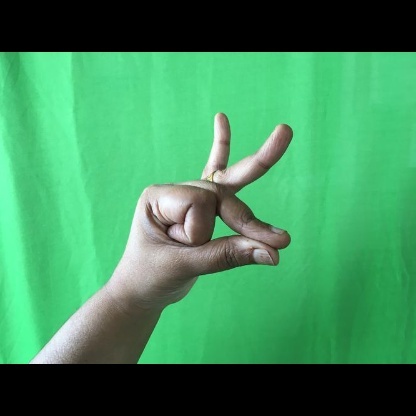
Mudra: Bramaram